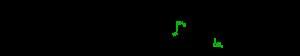
Une enzyme est une protéine dotée de propriétés catalytiques. Presque toutes les biomolécules capables de catalyser des réactions chimiques dans les cellules sont des enzymes ; certaines biomolécules catalytiques sont cependant constituées d'ARN et sont donc distinctes des enzymes : ce sont les ribozymes.